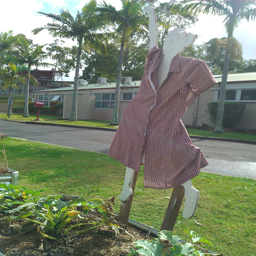
students made thisshe - crow to keep the birds off their tomato plants .